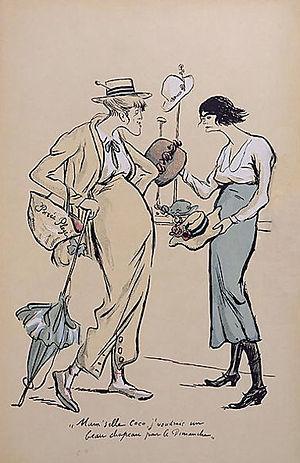
Gabrielle Chasnel, dite « Coco Chanel », est une créatrice de mode, modiste et grande couturière française, née le 19 août 1883 à Saumur et morte le 10 janvier 1971 à l'hôtel Ritz de Paris.